Ralph Hall

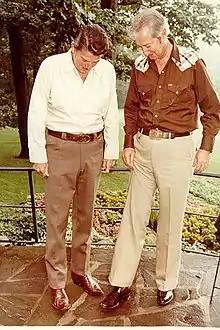
Hall and President Ronald Reagan at Camp David

In 1980, incumbent Democratic U.S. congressman Ray Roberts of Texas's 4th congressional district decided to retire. Hall won the Democratic primary with 57% of the vote. In the general election, he defeated Republican business manager John Wright, with 52% of the vote, the closest race in the district's history and the lowest winning percentage in a general election in Hall's political career. He was the fourth person to represent the 4th District since its creation in 1903. The district's second congressman, Rayburn, the longtime Speaker of the House, represented the district for 48 years. He has never won re-election in a general election with less than 58% of the vote.